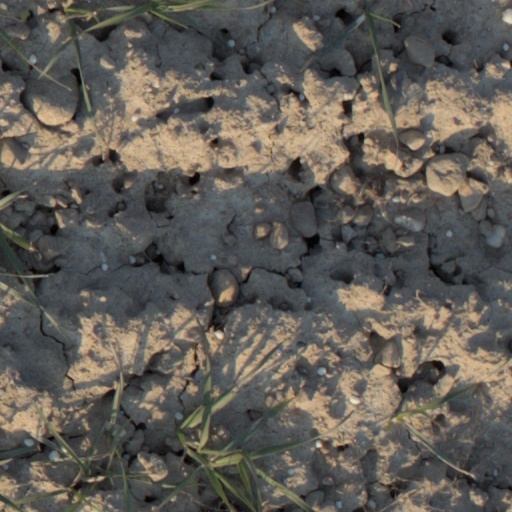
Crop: wheat